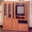
Label: television